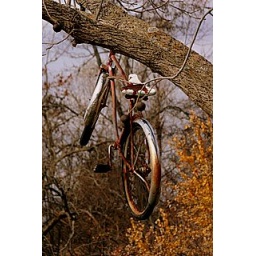
Bike in tree off highway 21 ,south of Potosi Mo.